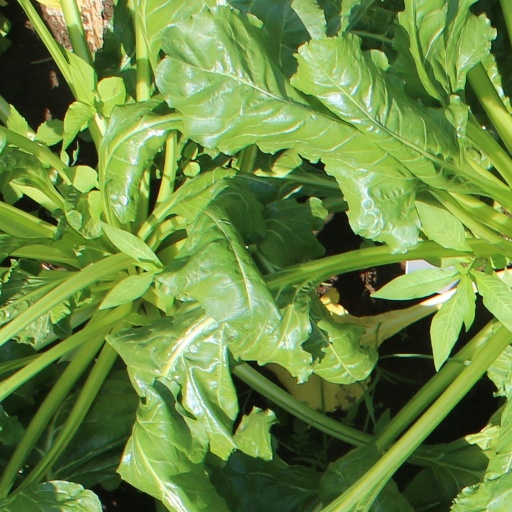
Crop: sugar beet